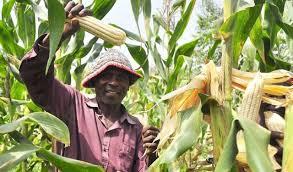
Mazingira ni ya samba. Mkulima aliyevuna mahindi ameinua mahindi kwa furaha. Nyuma yake ni mahindi mengi yaliyo ya rangi ya kijani kibichi.